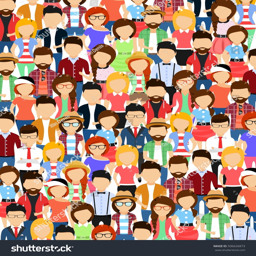
the crowd of abstract people standing nearby .